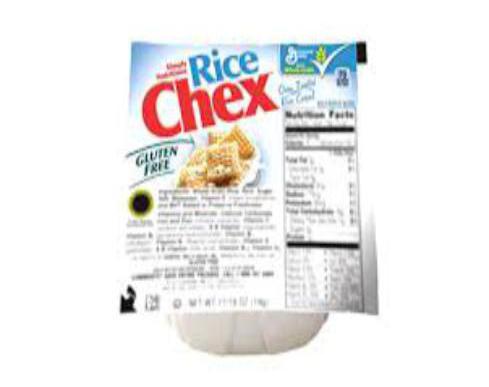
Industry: Food